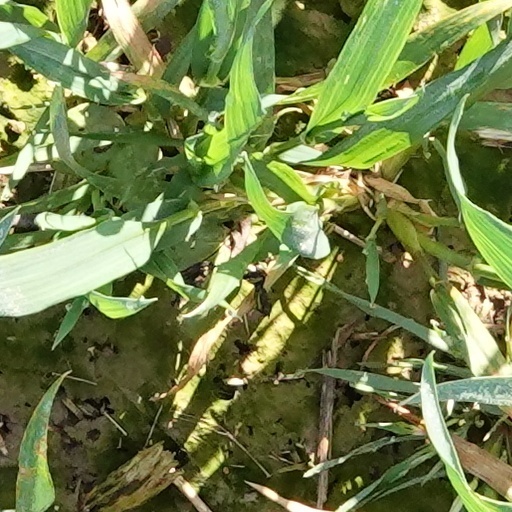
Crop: wheat